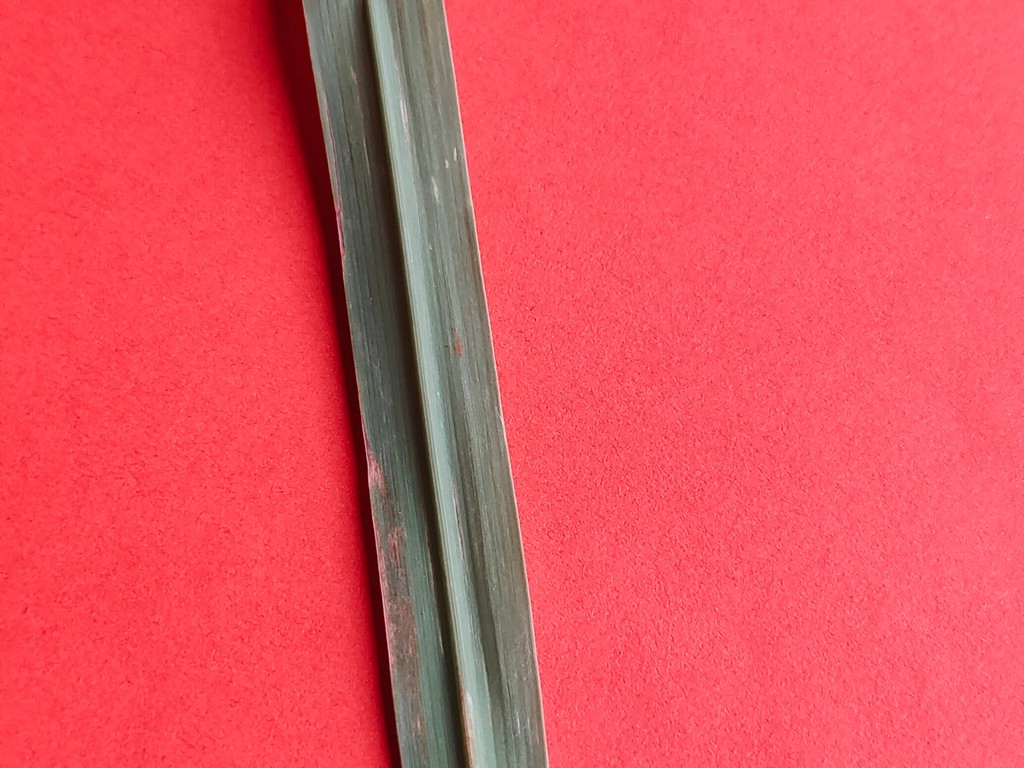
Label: Unhealthy